Kinnara

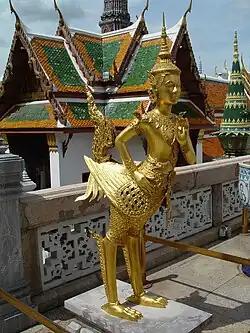
Statue of a "kinnara" in The Temple of the Emerald Buddha, Bangkok (Thailand).

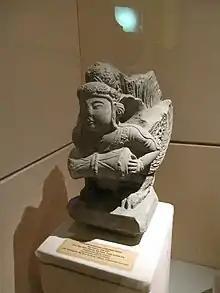
Kinnara statue of Lý dynasty, Vietnam

A kinnara (Sanskrit: Kiṃnara) is a creature from Hindu and Buddhist mythology. They are described as part human and part bird, and have a strong association with music and love. Believed to come from the Himalayas, they often watch over the well-being of humans in times of trouble or danger. An ancient Indian string instrument is known as the Kinnari vina.